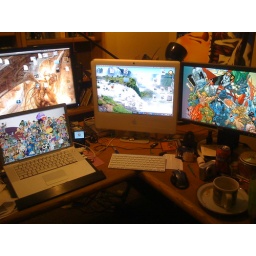
Decided to simplify and go laptop only. Nonetheless, this desk setup will always be near and dear to my heart.